IFK Malmö Fotboll

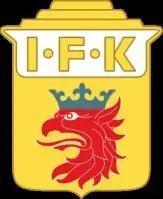
The original club symbol, with the <a href="https%3A//commons.wikimedia.org/wiki/File%3ASk%25C3%25A5ne_l%25C3%25A4n_vapen.svg">Scanian griffin

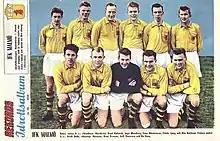
IFK during their heyday in 1959 shortly before playing a historic match against Real Madrid for a full house at the Santiago Bernabéu Stadium.

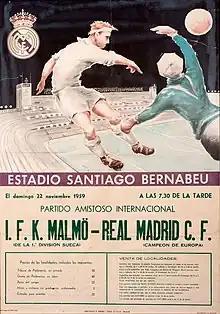
Di Gule (The Yellows) against Real Madrid in front of 40,000 spectators at Santiago Bernabéu Stadium (2–3) in 1959.

IFK Malmö football team is a section of Swedish sports club IFK Malmö based in Malmö. The club is affiliated with Skånes Fotbollförbund and play their home games at Malmö Stadion. The club colours, reflected in their crest and kit, are yellow, blue and white. But the original crest is only yellow (see below). Formed on 23 April 1899, the club have played thirteen seasons in Sweden's highest league Allsvenskan where they best finished as runners-up in 1960 and played their most recent season in 1962. IFK Malmö also reached the quarter-finals of the European Champions Cup in the 1960–61 season. The club is currently playing in Division 1 Södra, the 3rd tier of Swedish football.